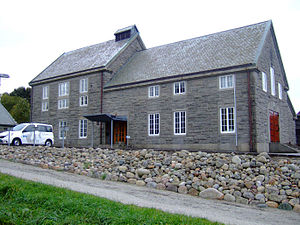
Stavanger / Erhverv / Medier / TV og radio
NRK Rogaland